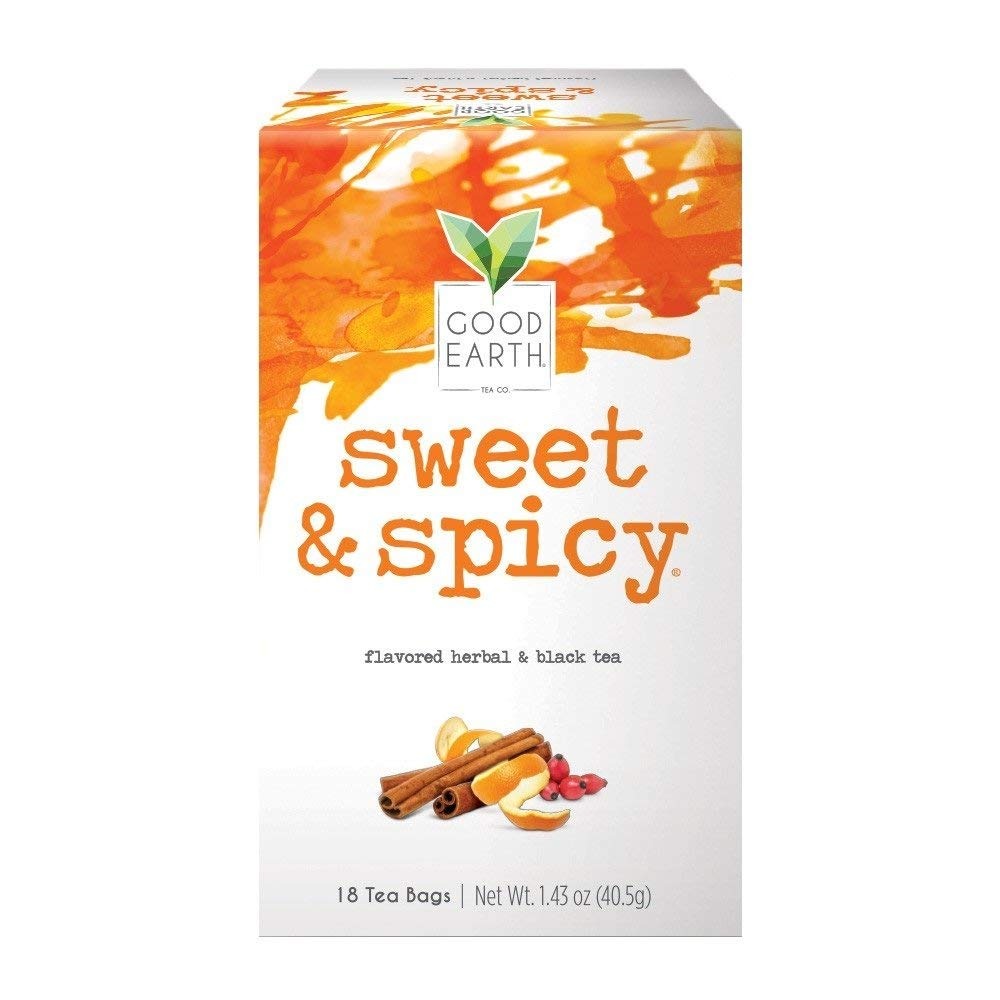
Item Name: Good Earth Sweet & Spicy Herbal & Black Tea, 18 Tea bags, 1.43 Ounce (Pack of 3)
Bullet Point 1: Deliciously sweet, with no added sugar
Bullet Point 2: Secret combination of tea and herbs
Bullet Point 3: Secret combination of tea and herbs
Product Description: Good Earth Tea is a unique, 100% natural tea brand that celebrates bold individuality and unique creativity in every tea flavor. We create imaginative, full- flavored, healthy teas using only the highest quality ingredients from around the world in the rich-tasting combinations that make up every Good Earth Tea flavor. All Good Earth Teas contain absolutely no sugar, artificial flavors, colors or preservatives. They are also free of MSG, gluten or soy. Good Earth Tea was one of the first herbal tea companies during the 1970's in America.
Value: 54.0
Unit: Count

Price: 3.655